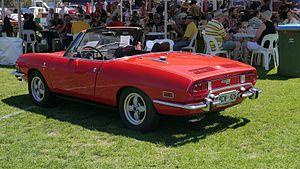
La Fiat 850 Spider est une petite voiture décapotable commercialisée par le constructeur italien Fiat Auto de 1965 à 1973.